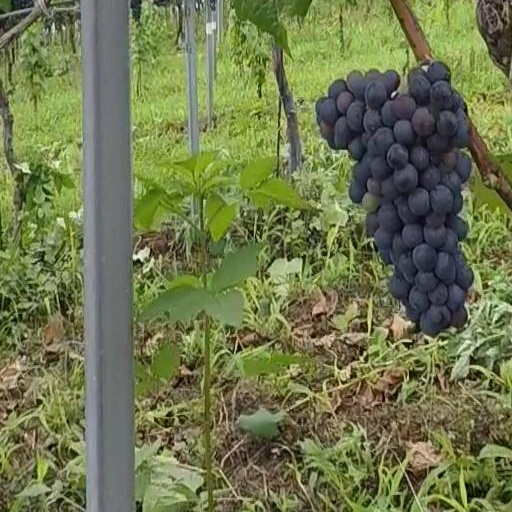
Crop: grape